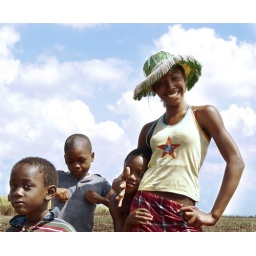
The girl in the hat